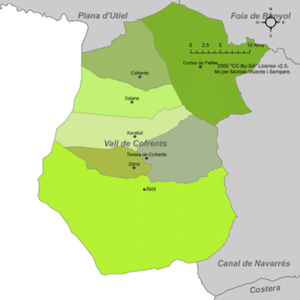
Le Valle de Cofrentes, également appelée Valle de Ayora est une comarque de la province de Valence, dans la Communauté valencienne, en Espagne. Son chef-lieu est Ayora.